Franchinus Gaffurius

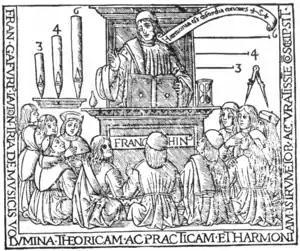
Woodcut of Gaffurius among twelve students in "De Harmonia musicorum instrumentorum" (1518).

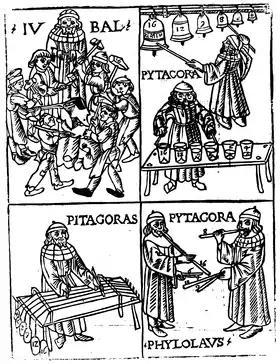
A page from his book "Theorica musicae"

Franchinus Gaffurius (Franchino Gaffurio; 14 January 1451 – 25 June 1522) was an Italian music theorist and composer of the Renaissance.